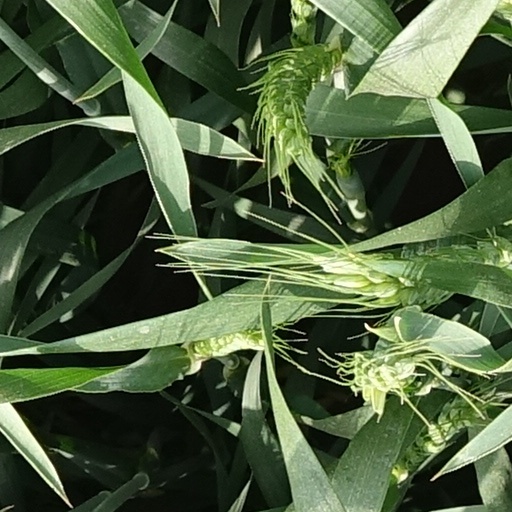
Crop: wheat